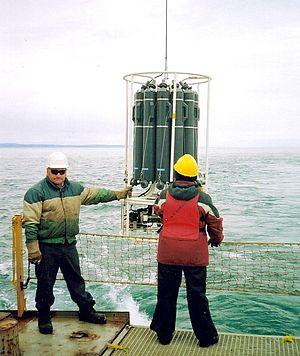
Sur le Coriolis II , rosette à la mer, pour la collecte de plusieurs échantillons d'eau, et pour analyse future en laboratoire.
Une bouteille de prélèvement est un dispositif utilisé en océanographie pour prélever de l'eau à une profondeur donnée. La bouteille est descendue au bout d'un câble jusqu'à la profondeur voulue. Une masse, appelée messager, est alors envoyée le long du câble. Lorsqu'elle atteint la bouteille, un mécanisme provoque le remplissage et la fermeture de la bouteille. Les bouteilles modernes sont équipées d'électrovannes.
Le Coriolis II est un navire de recherche océanographique canadien. Construit pour la garde côtière canadienne par les chantiers navals de la Versatile Pacific Shipyards Ltd. de North Vancouver en 1990-1991, il est lancé en 1991 et utilisé comme navire de patrouille en mer jusqu'en 1997. Il a été vendu en 2001 à un regroupement d'universités québécoises, réunies en consortium sous le nom de REFORMAR, afin d'être converti en navire de recherche océanographique. Depuis 2002, il contribue à la recherche dans l'estuaire et dans le golfe du Saint-Laurent en étant le navire de recherche de l'Institut des sciences de la mer de Rimouski.
En océanographie, une rosette est un barillet portant des bouteilles de prélèvement, qui peuvent être déclenchées de la surface. Ceci permet le prélèvement d'eau à des profondeurs choisies, et éventuellement le déclenchement de systèmes de mesure in situ dont les données peuvent être utilisées pour calibrer ou étalonner les mesures en continu d'une bathysonde fixée sur la même rosette.